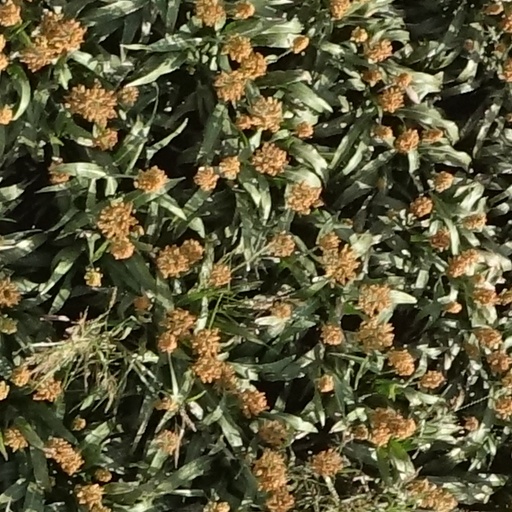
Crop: sorghum